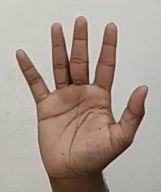
ASL sign: 5